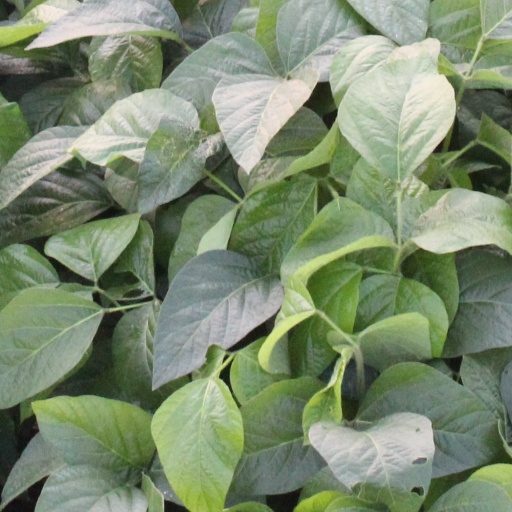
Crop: soybean